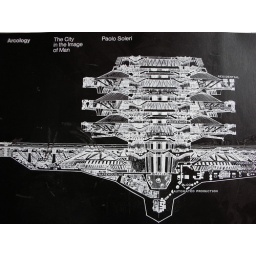
I found this book in the office - it's huge, and amazing! And has cities that share my name!